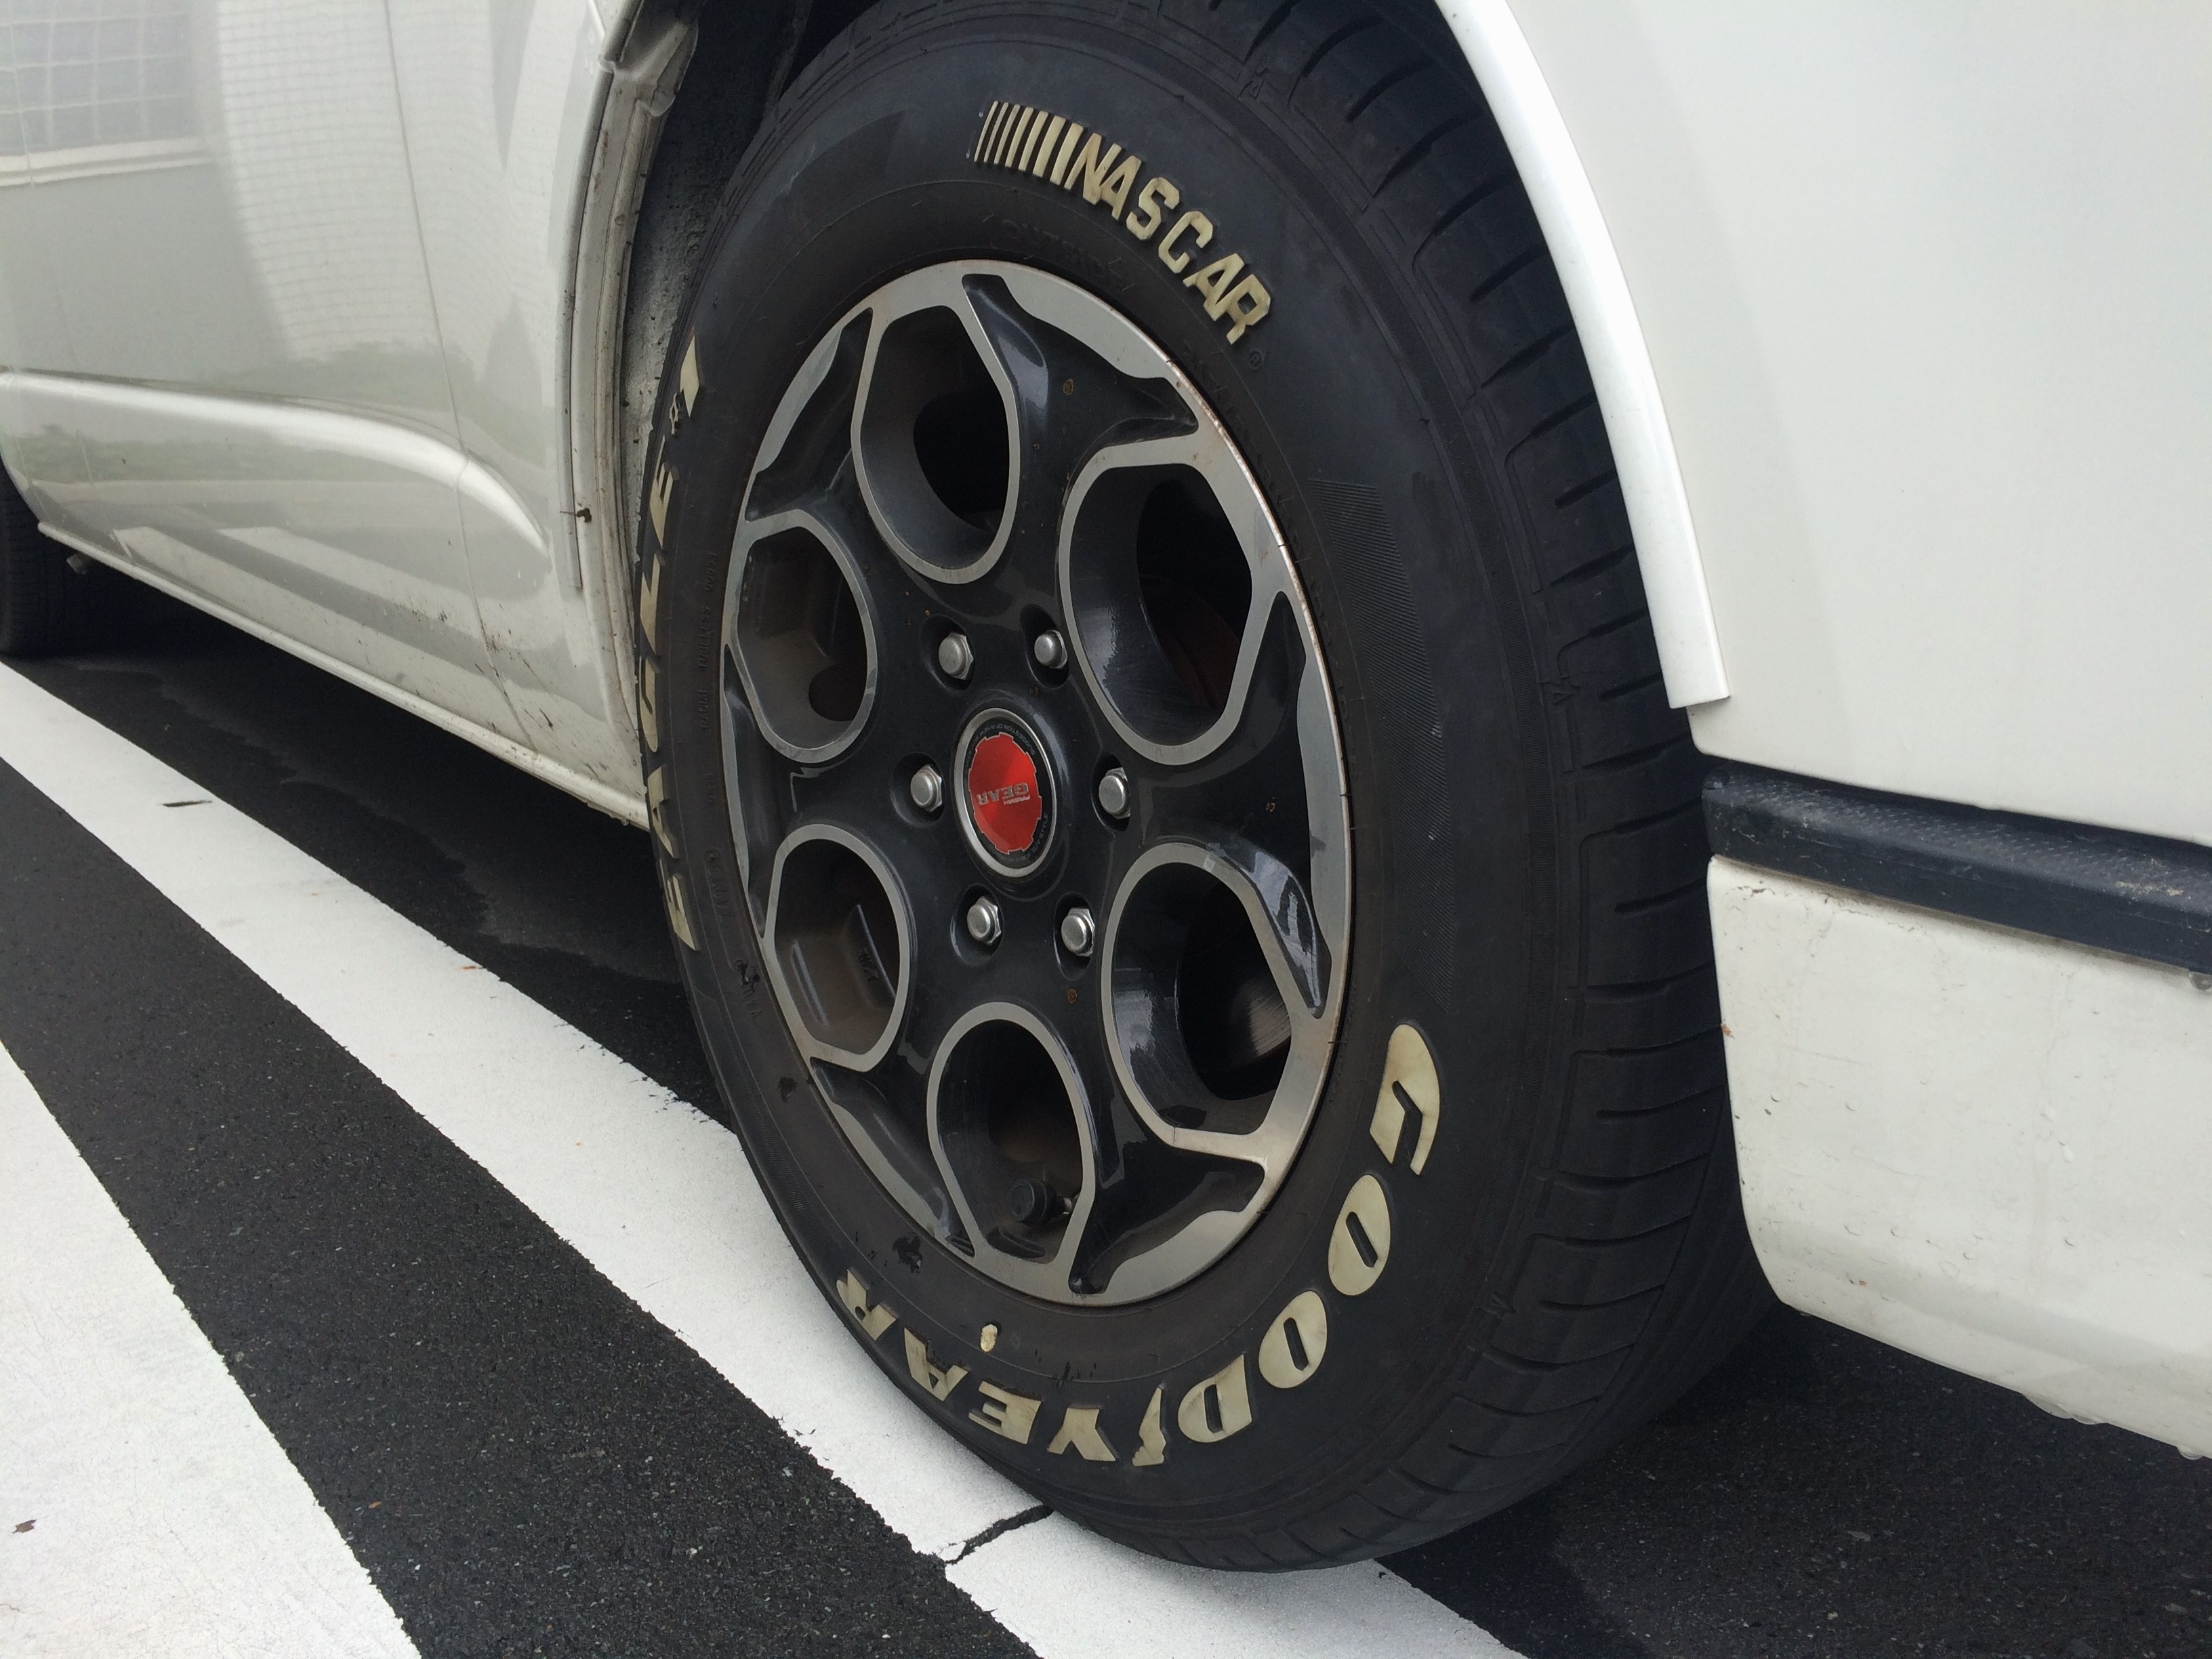
white, car, wheel, summer, orange, vehicle, spoke, steering wheel, black, japan, parking lot, tire, bumper, camper, rim, yokosuka, city car, alloy wheel, auto part, aluminum alloy, toyota motor corporation, automobile make, automotive exterior, compact car, automotive design, luxury vehicle, automotive tire